Israel lobby in the United States

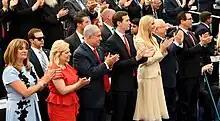
Dedication ceremony of the Embassy of the United States in Jerusalem, Israel, May 14, 2018

The impact of pro-Israel organizations and sentiment in the United States has been the subject of considerable academic and journalistic interest.